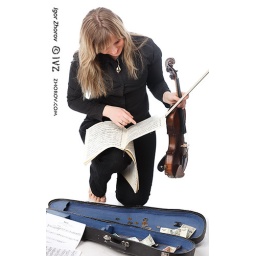
Young woman street violinist. Isolated over white background.